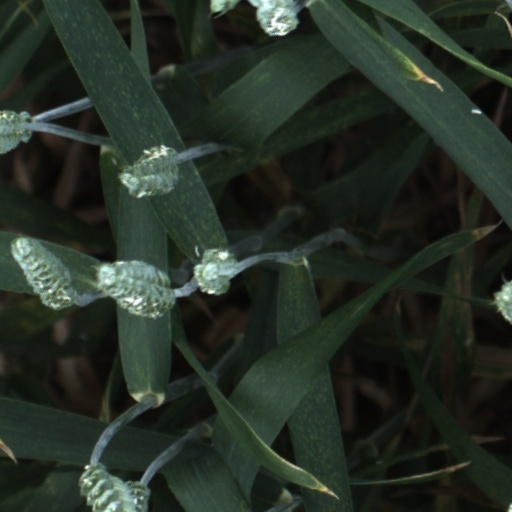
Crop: wheat